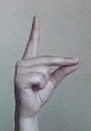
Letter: ta